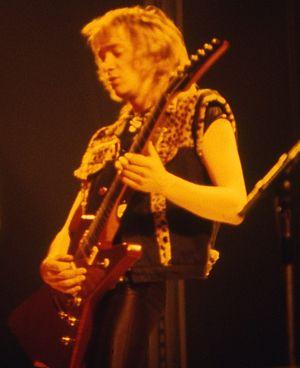
The Beast on the Road Tour est le nom de la tournée qu’effectue Iron Maiden en 1982 pour promouvoir son album The Number of the Beast.